Acritarch

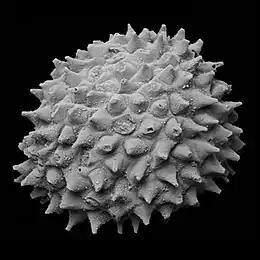

Acritarchs are organic microfossils, known from the Precambrian to the present. The classification is a catch all term used to refer to any organic microfossils that cannot be assigned to other groups. Their diversity reflects major ecological events such as the appearance of predation and the Cambrian explosion. Many acritarchs likely represent resting cysts of single-celled marine phytoplanktonic algae, similar to those produced by living dinoflagellates.